Ganesh Chaturthi

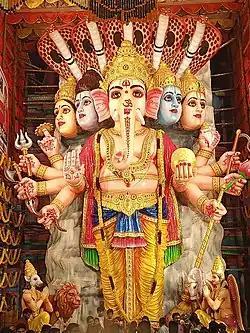
Khairatabad Ganesh, Hyderabad

Ganesh Chaturthi (ISO: ), also known as Vinayaka Chaturthi or Vinayaka Chavithi or Vinayagar Chaturthi, is a Hindu festival celebrating the birthday of Hindu deity Ganesh. The festival is marked with the installation of Ganesha's "murtis" (devotional representations of a deity) privately in homes and publicly on elaborate pandals (temporary stages). Observances include chanting of Vedic hymns and Hindu texts, such as prayers and "vrata" (fasting). Offerings and "prasada" from the daily prayers, that are distributed from the pandal to the community, include sweets such as "modak" as it is believed to be a favourite of Ganesha. The festival ends on the tenth day after start, when the "murti" is carried in a public procession with music and group chanting, then immersed in a nearby body of water such as a river or sea, called "visarjana" on the day of Ananta Chaturdashi. In Mumbai alone, around 150,000 murtis are immersed annually. It is a state festival of Indian state Maharashtra.